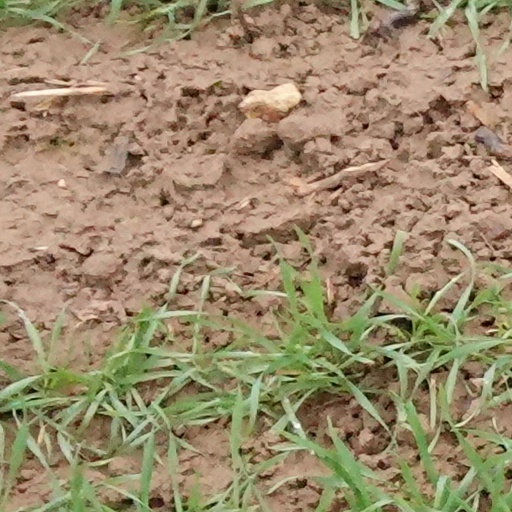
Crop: wheat